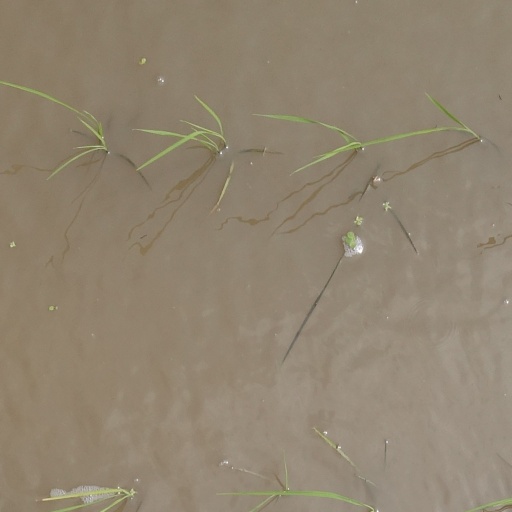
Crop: rice